Ben Granfelt

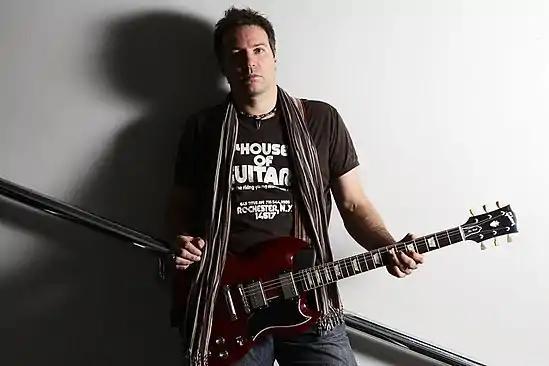

Ben Granfelt (born 16 June 1963) is a Finnish guitarist from Helsinki, best known from his work in Leningrad Cowboys, Wishbone Ash, Gringos Locos, Guitar Slingers and his solo band Ben Granfelt Band.